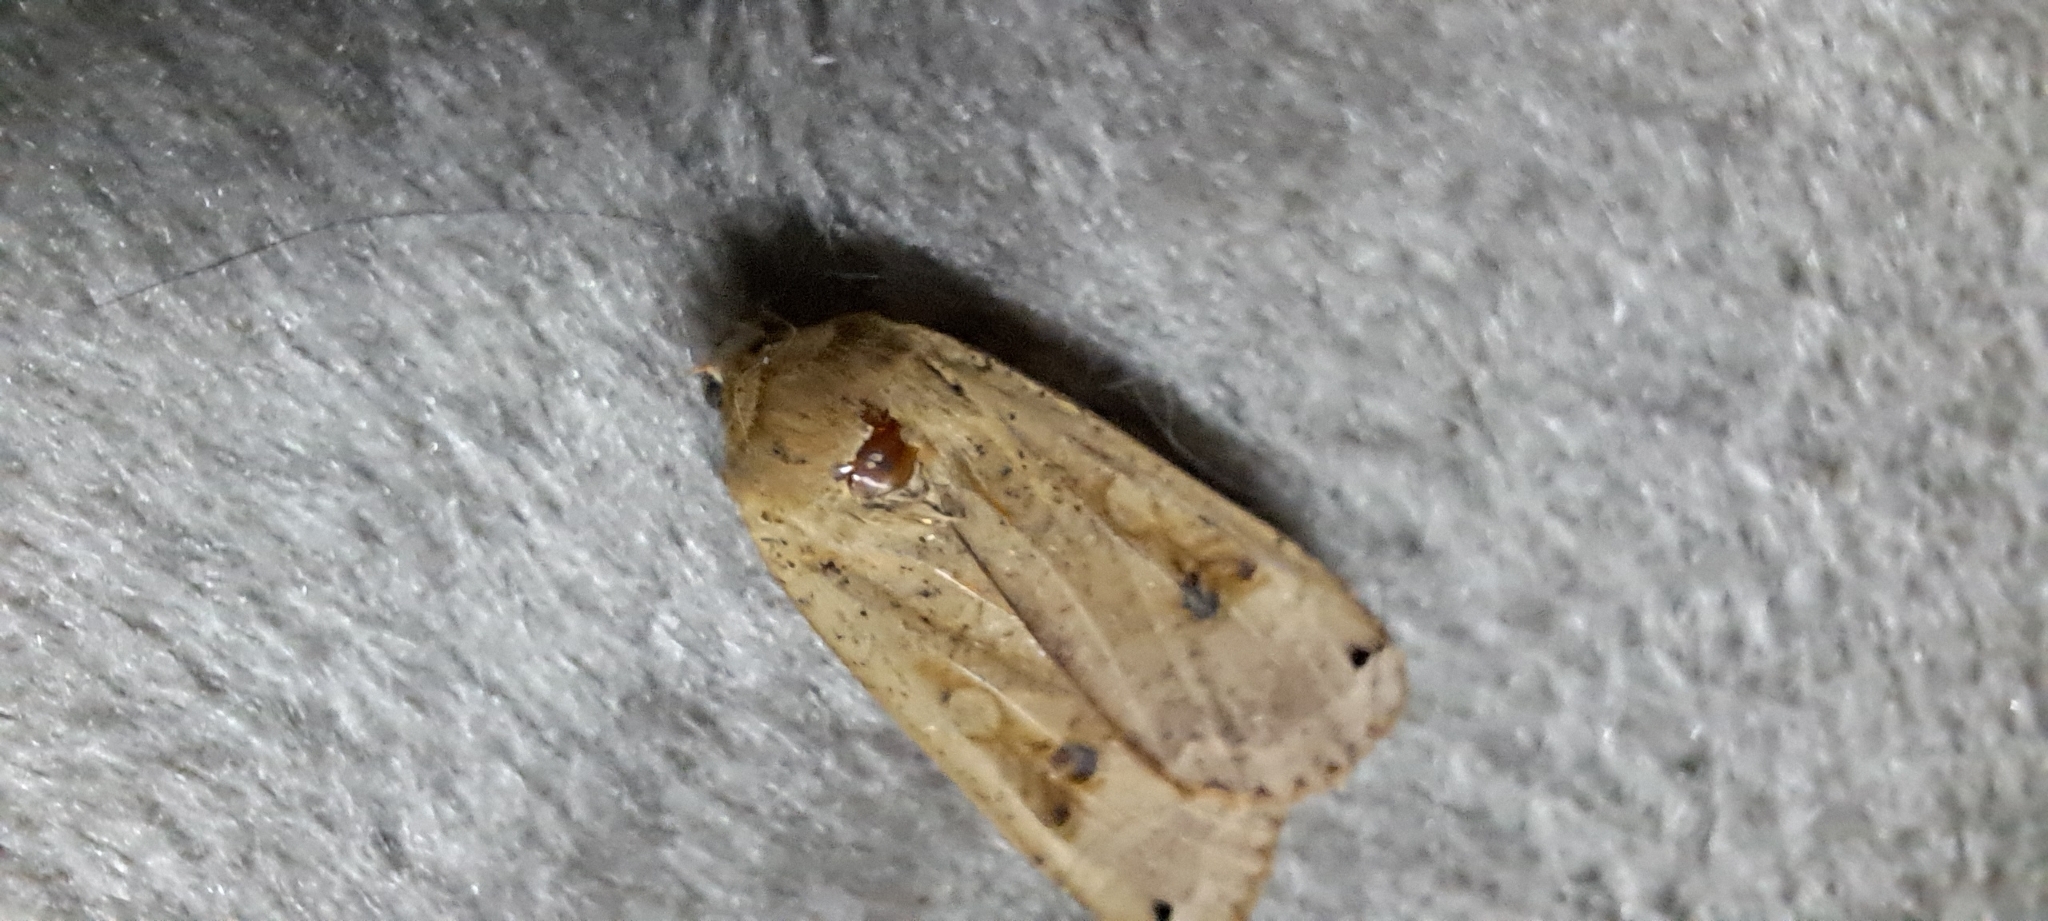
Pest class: cutworms